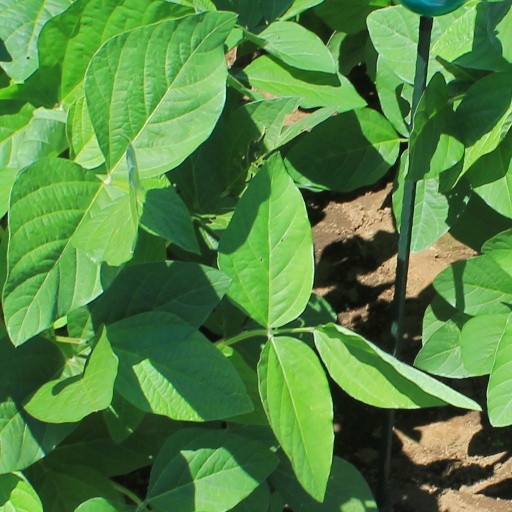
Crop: soybean